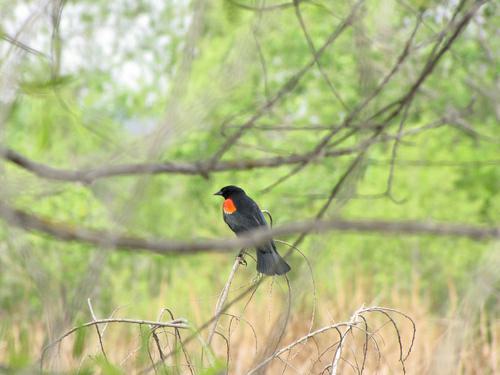
A photo of a red winged blackbird